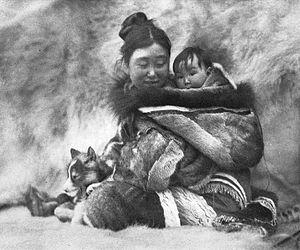
Impression, Nyla (femme de Nanook dans le film) et son enfant, cap Dufferin, QC, 1920-1921, Robert J. Flaherty, Encre sur papier, 27 x 35 cm
Nanouk l'Esquimau est un film franco-américain réalisé par Robert Flaherty, sorti en 1922. Ce film est l'un des premiers films documentaires de long métrage.
Robert Joseph Flaherty est un réalisateur de cinéma américain, né le 16 février 1884 à Iron Mountain, dans le Michigan, et mort le 23 juillet 1951 à Vermont, dans le Montana.